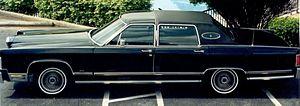
Le terme « opera windows » désigne les petites vitres latérales situées dans le montant de custode d’une voiture. Traditionnellement proposées avec un toit en vinyle, elles sont caractéristiques des voitures américaines des années 1970 et 1980. L’appellation se réfère aux petites vitres installées sur les portes des loges d’un théâtre.